Oxenford, Queensland

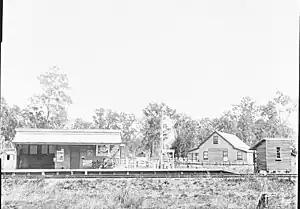
Oxenford Railway Station and Oxenford Railway Hotel

The South Coast railway line was an extension of the Beenleigh railway line to Southport. The line opened on 24 January 1889 with Oxenford railway station (approx ), "" originally named "39 Mile Platform" because it was from the terminus at South Brisbane railway station. The station was in use until 30 June 1964 when the line closed. When the modern Gold Coast railway line was built in 1996, the line did not pass through Oxenford but through Helensvale to the east and Helensvale railway station is the nearest station to Oxenford. However, the Pacific Motorway roughly follows the route of the old South Coast railway line.